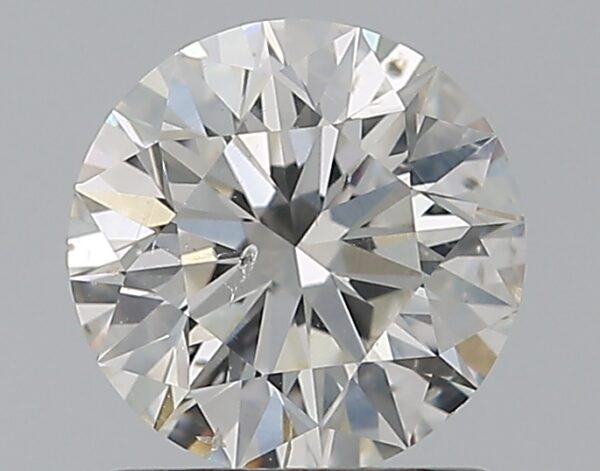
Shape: round
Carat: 1
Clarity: SI2
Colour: H
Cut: EX
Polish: EX
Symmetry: EX
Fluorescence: N
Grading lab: GIA
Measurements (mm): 6.38 x 6.41 x 4.01